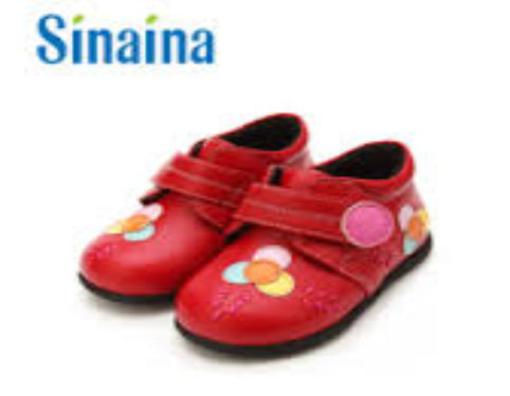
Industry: Clothes